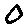
Label: 0